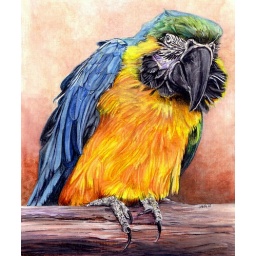
Macaw parrot (I think!) in water colour pencil